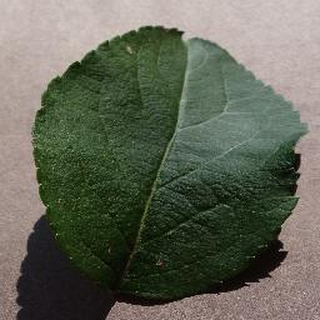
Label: healthy_apple